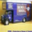
Label: truck